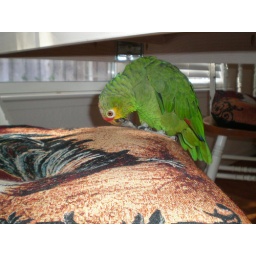
Sadie on the chair under the table